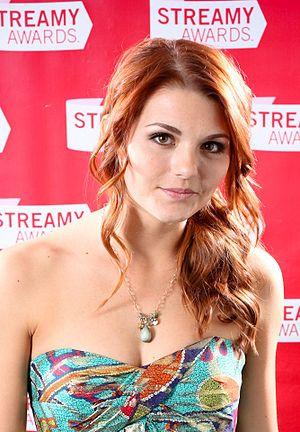
Jessica Lee Rose aux Streamy Awards 2009.